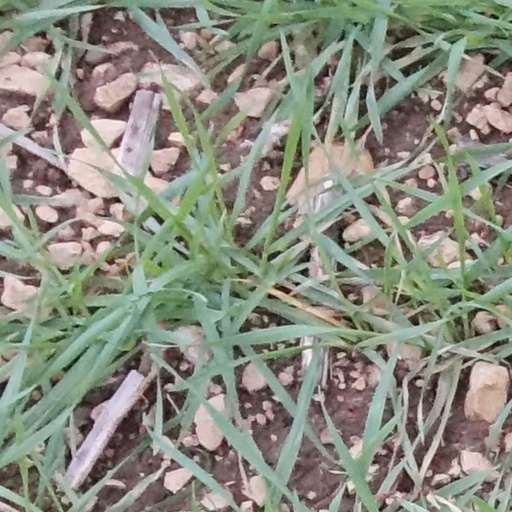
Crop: wheat